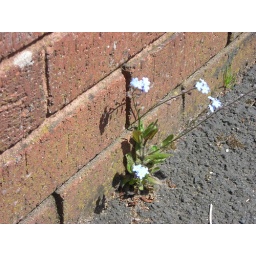
.. growing at the base of a wall in York St, Harborne, Birmingham